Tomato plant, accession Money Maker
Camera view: tilt-top (135 deg); turntable rotation: 180 degrees
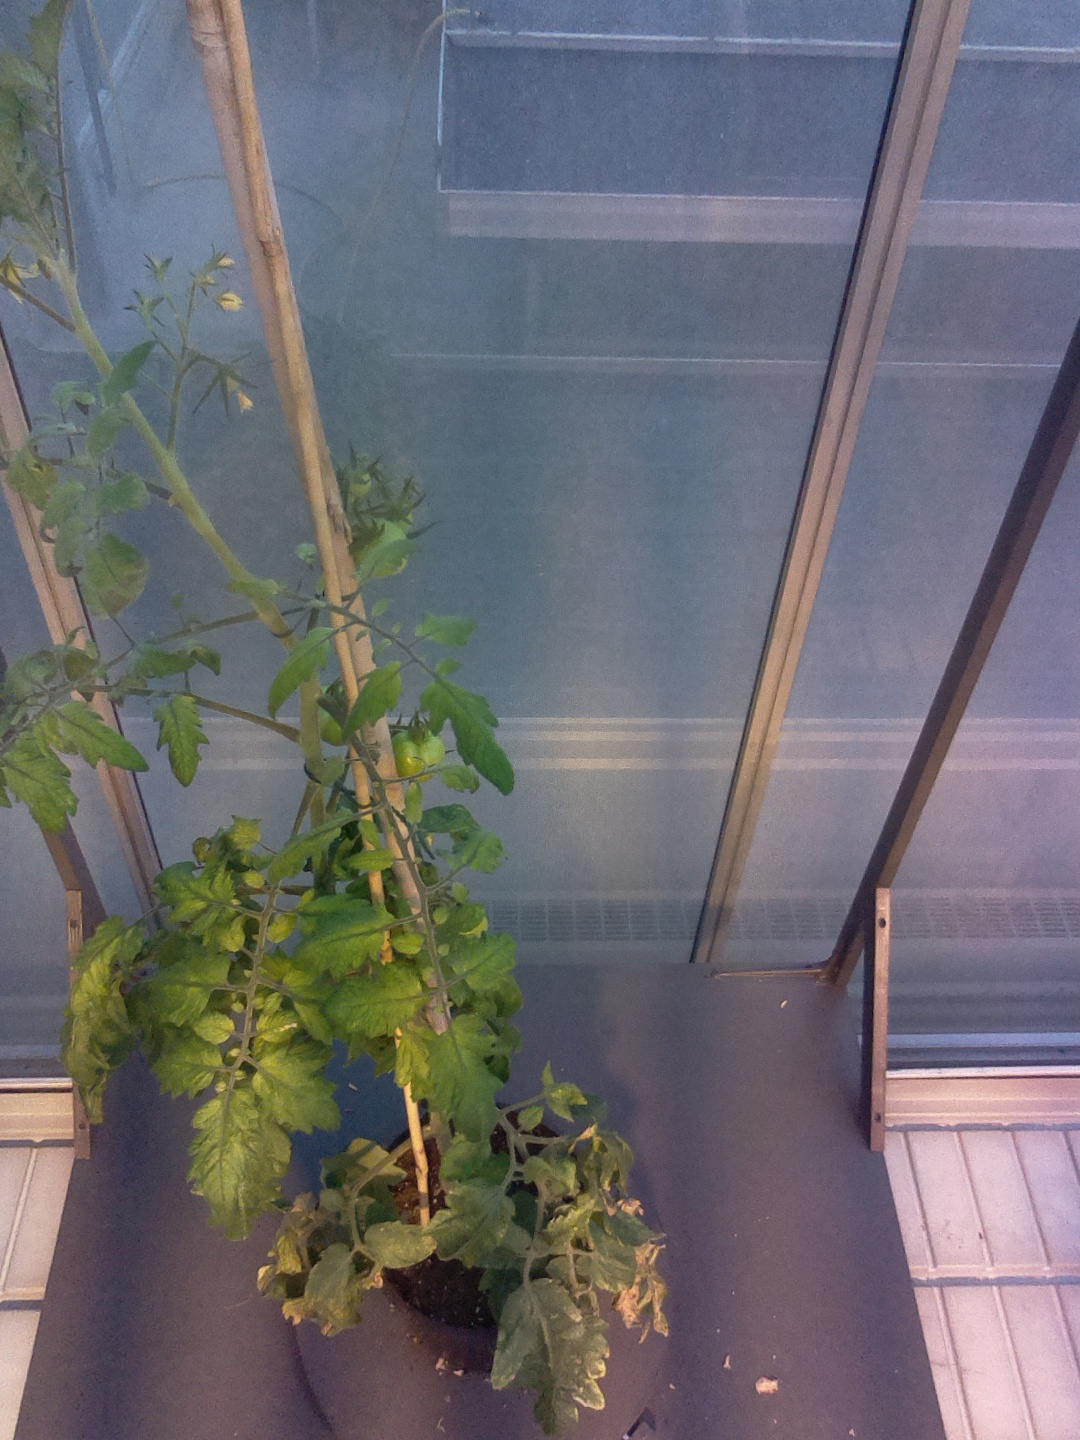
BBCH growth stage 74: 40%-50% of final fruit size